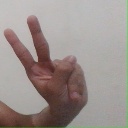
अक्षर: ऐ